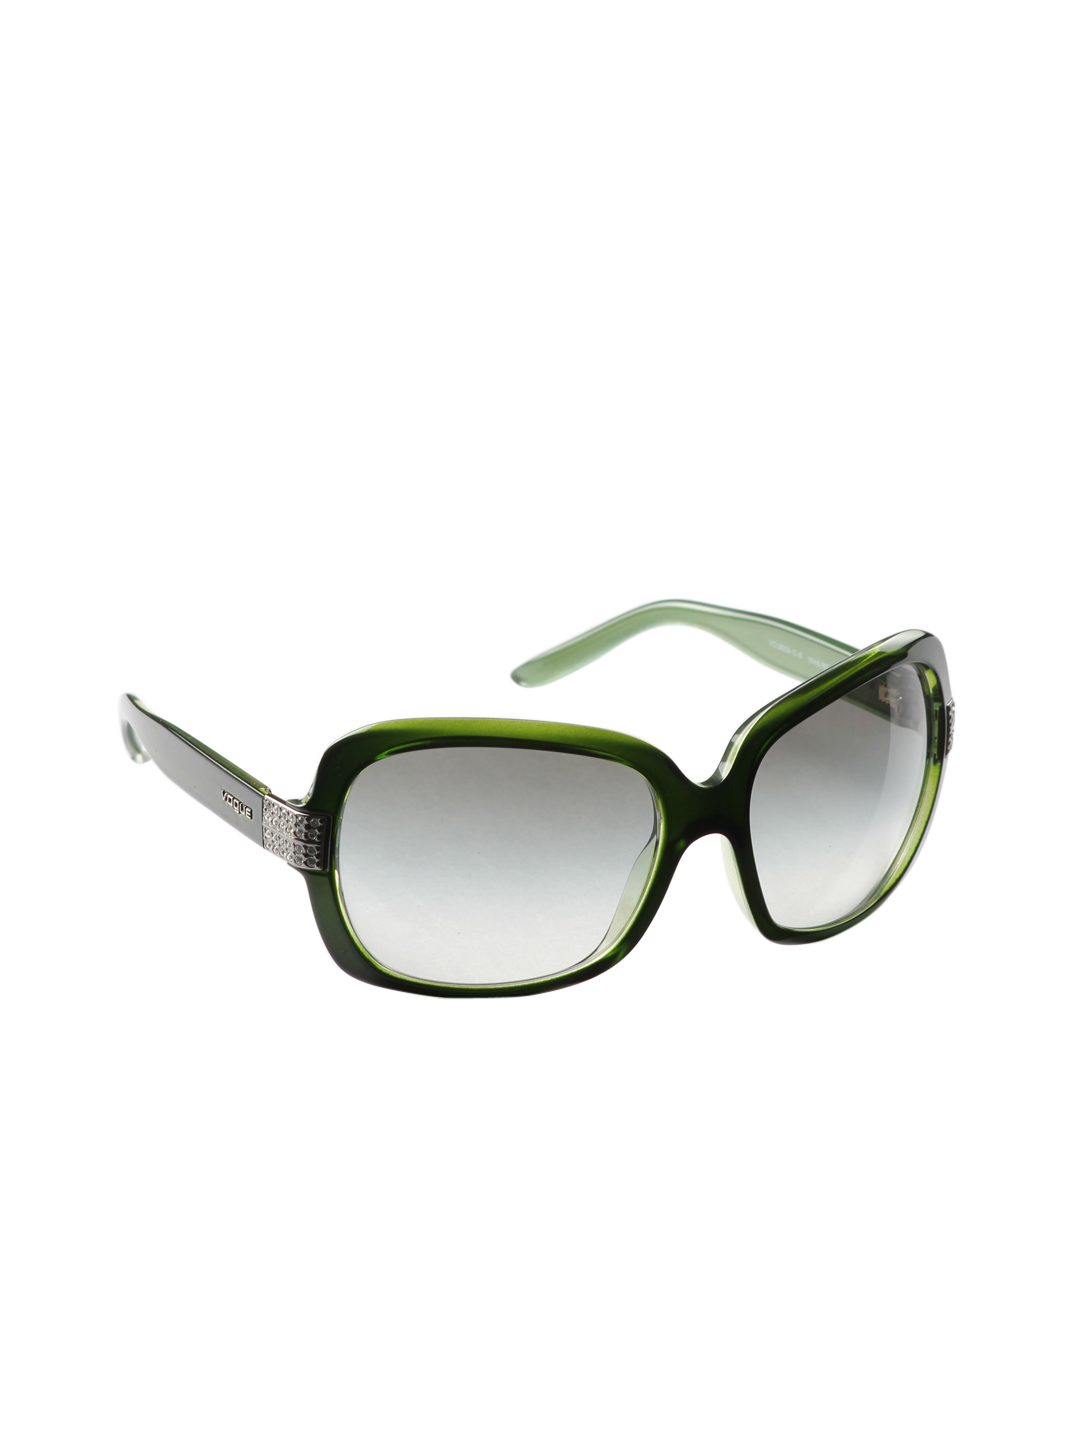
Vogue Women Green Sunglasses
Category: Accessories / Eyewear / Sunglasses
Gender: Women
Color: Green
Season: Winter 2016
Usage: Casual